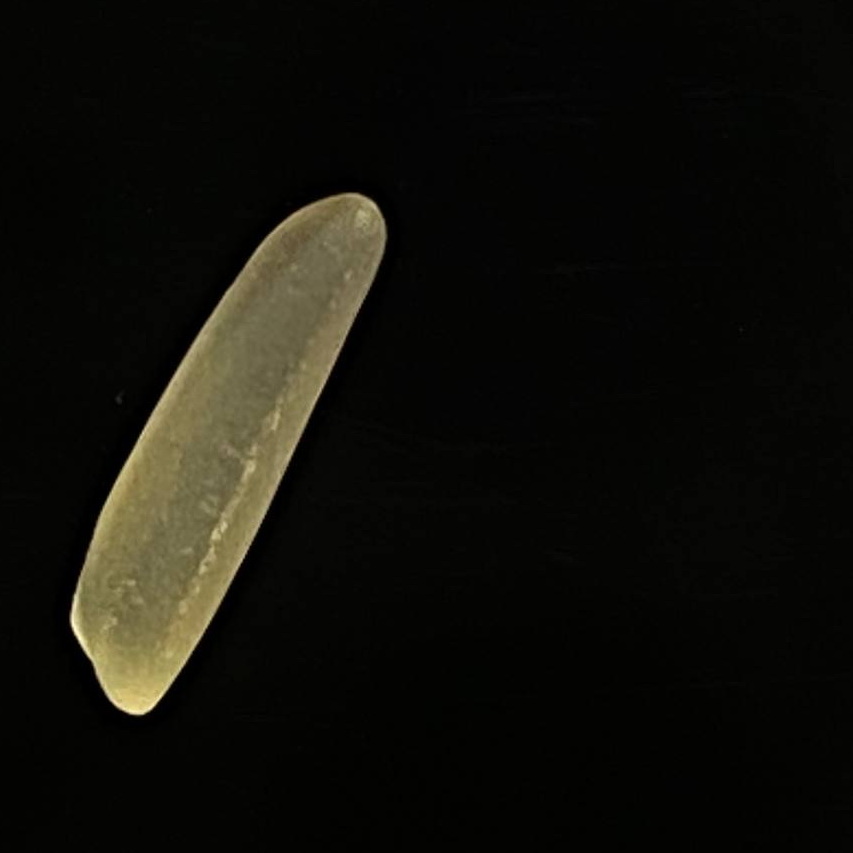
Rice variety: Bashmoti